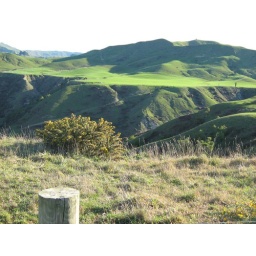
green field near ocean beach